Joseph Broussard

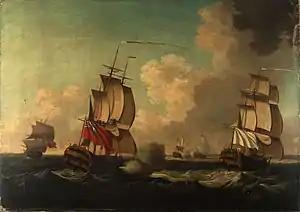
Capture of French ships Alcide and Lys off Newfoundland. The ships were carrying war supplies for Acadians and Mi'kmaq

In the action of 8 June 1755, a naval battle off Cape Race, Newfoundland, on board the French ships Alcide and Lys were found 10,000 scalping knives for Acadians and Indians serving under Chief Jean-Baptiste Cope and Acadian Beausoleil as they continue to fight Father Le Loutre's War.